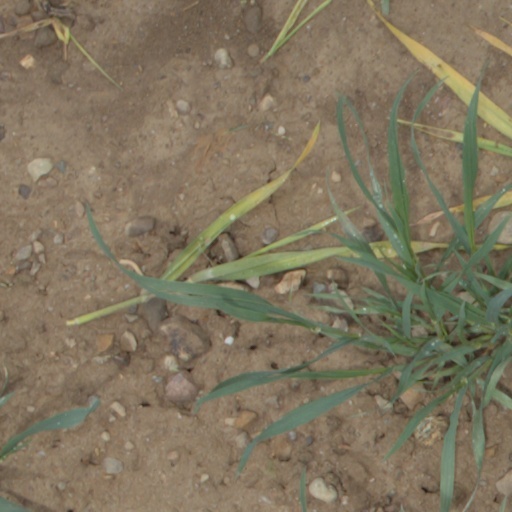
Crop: wheat